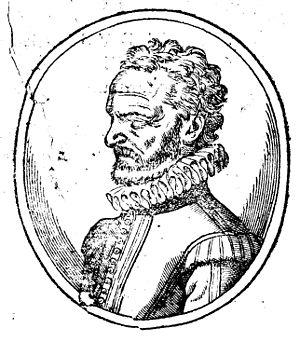
Barthélemy de Laffemas, né à Beausemblant en 1545 et mort à Paris, peut-être en 1612, est un économiste français.